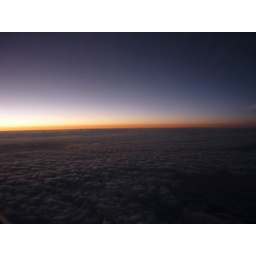
Shot out the window of the plane as I return home from Hawaii. Sun just below the horizon.